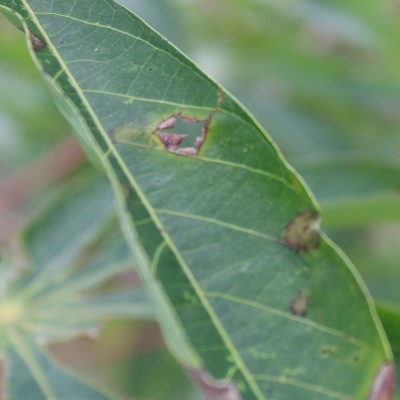
Crop: Cassava
Condition: brown spot